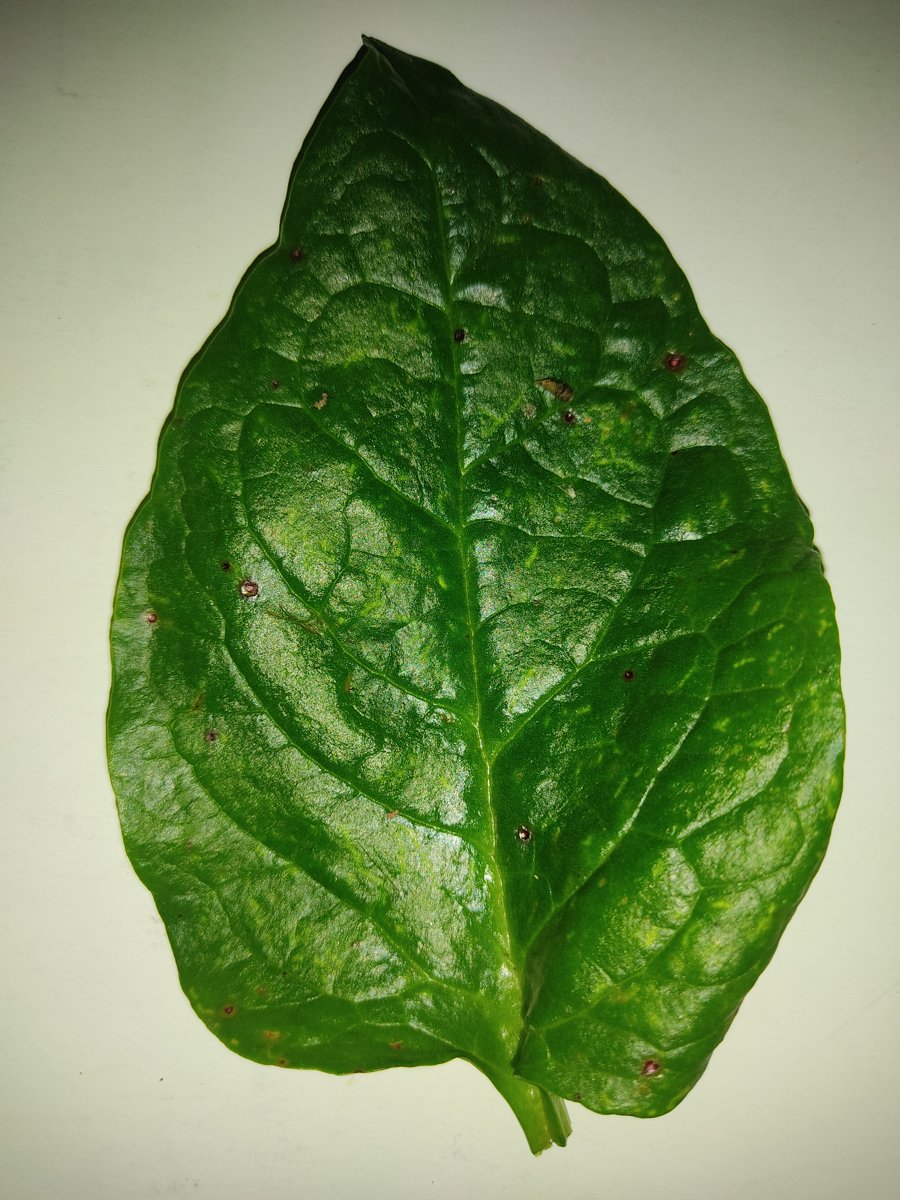
Label: Bacterial-Spot